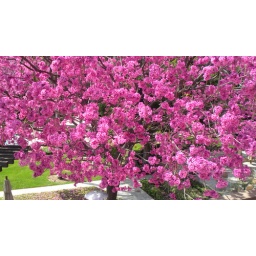
pink tree in pasadena